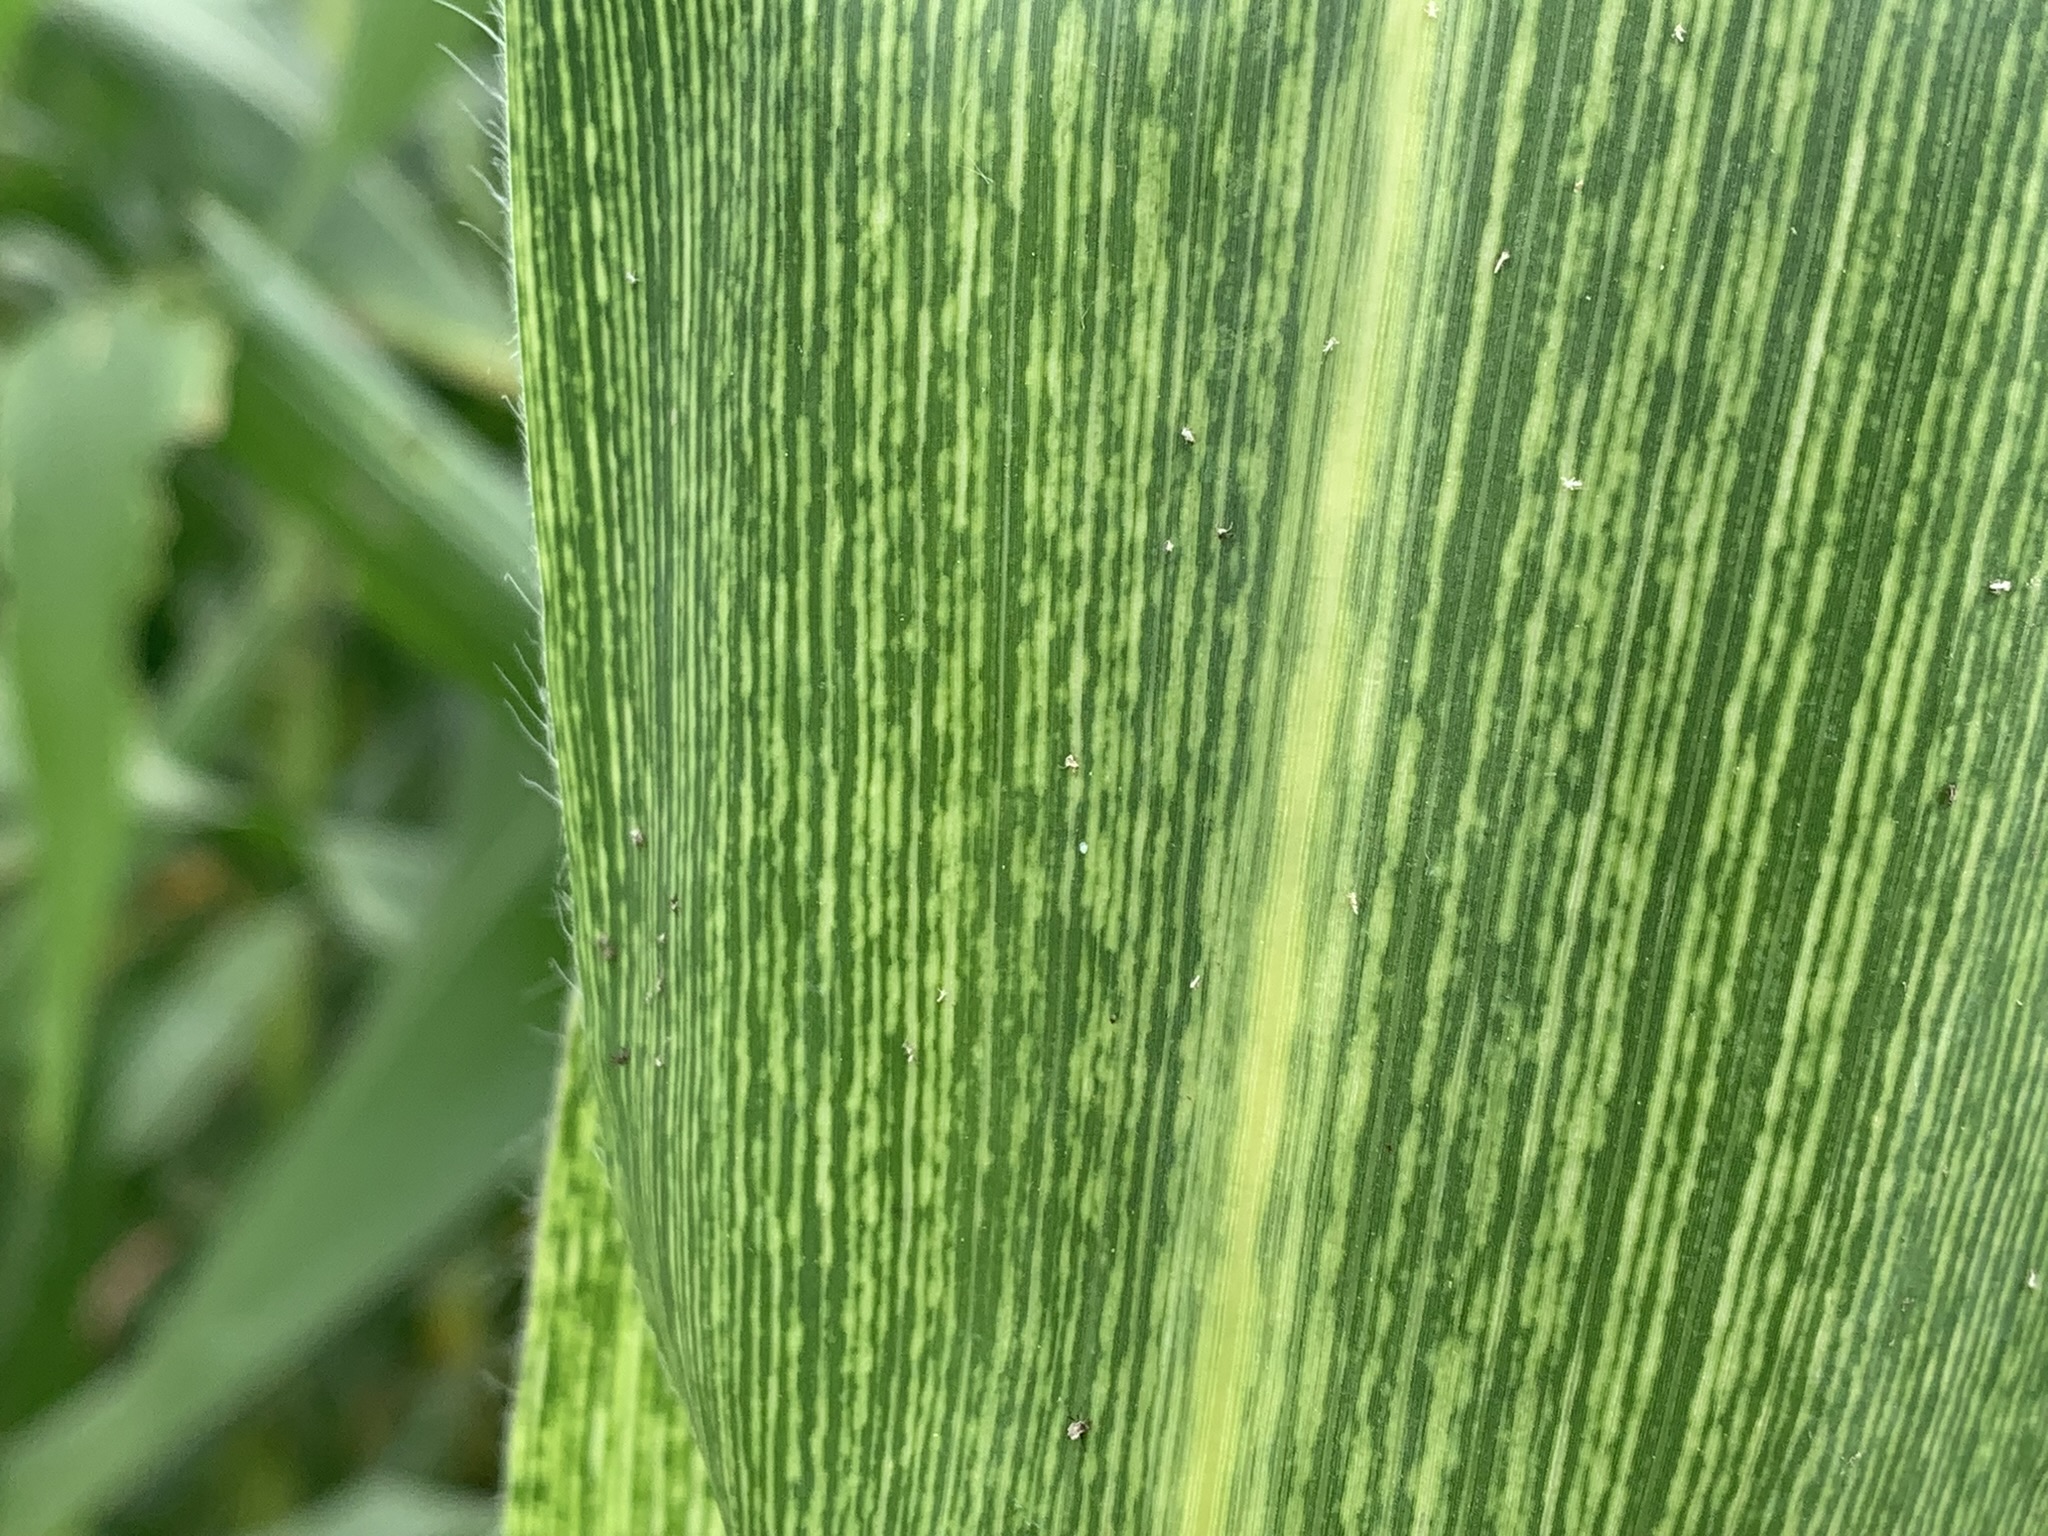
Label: MSV